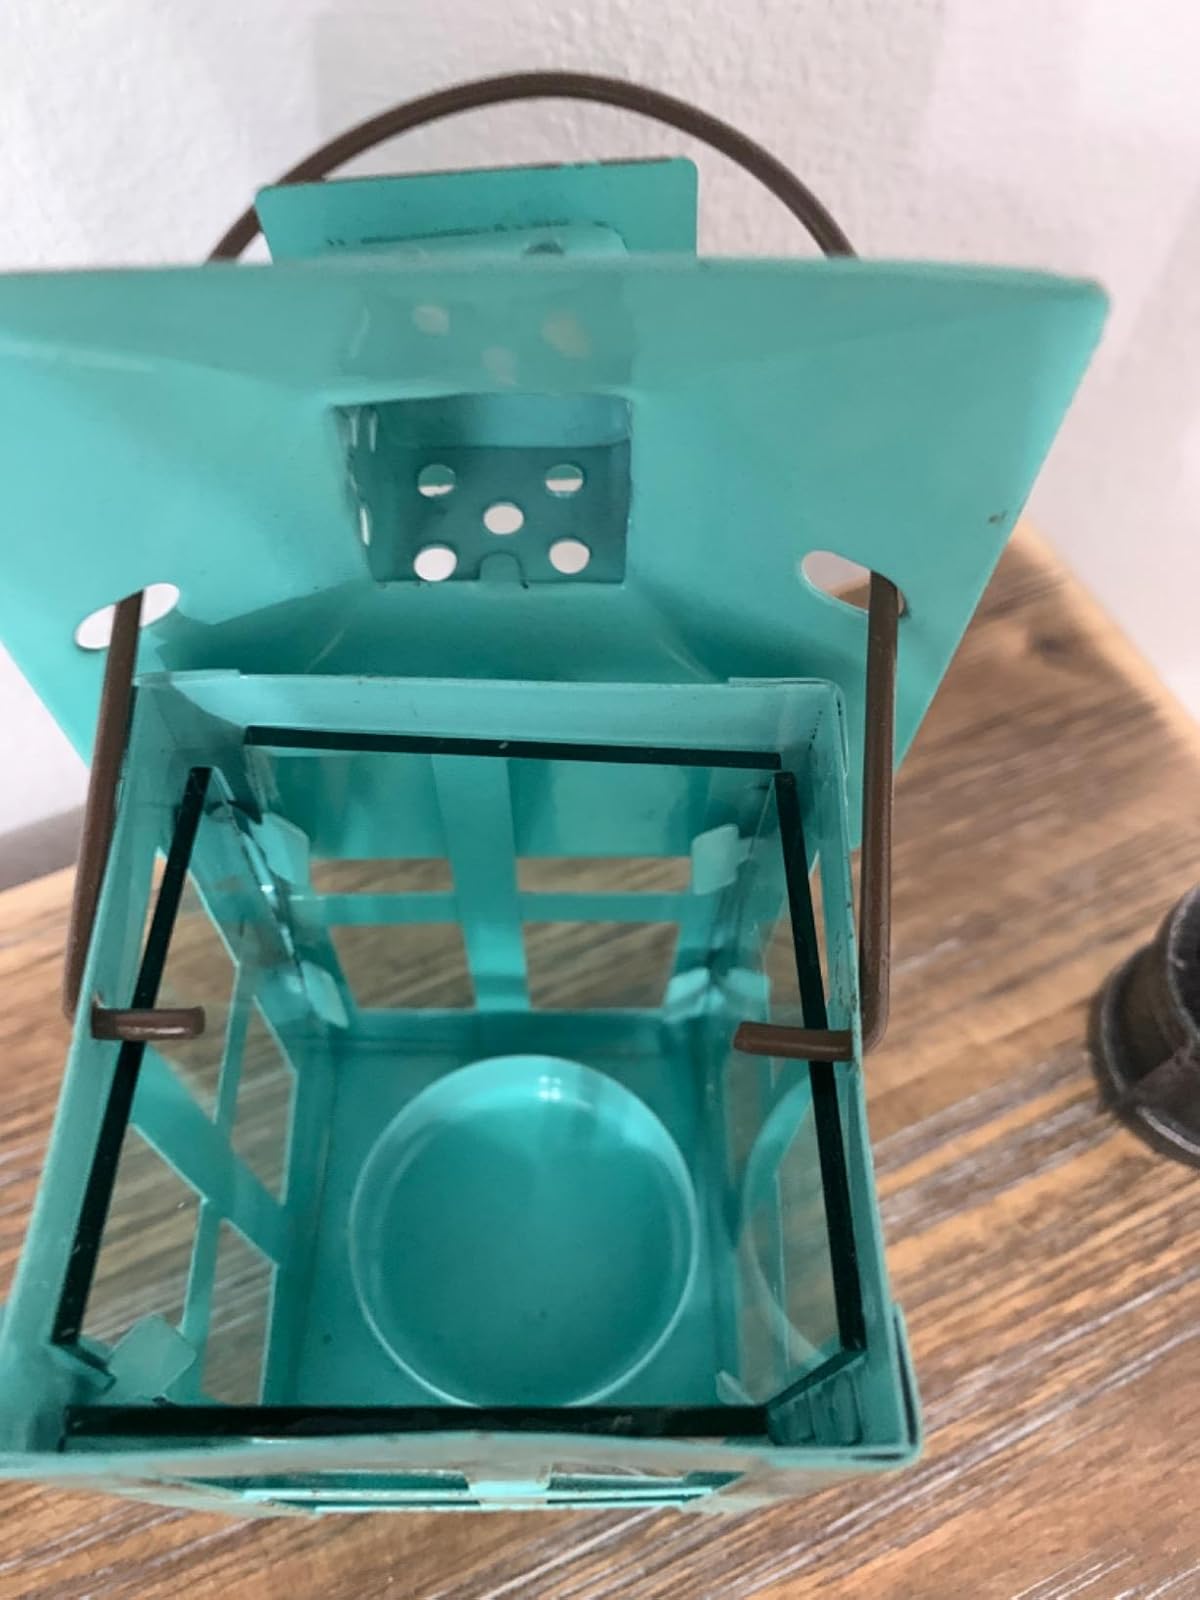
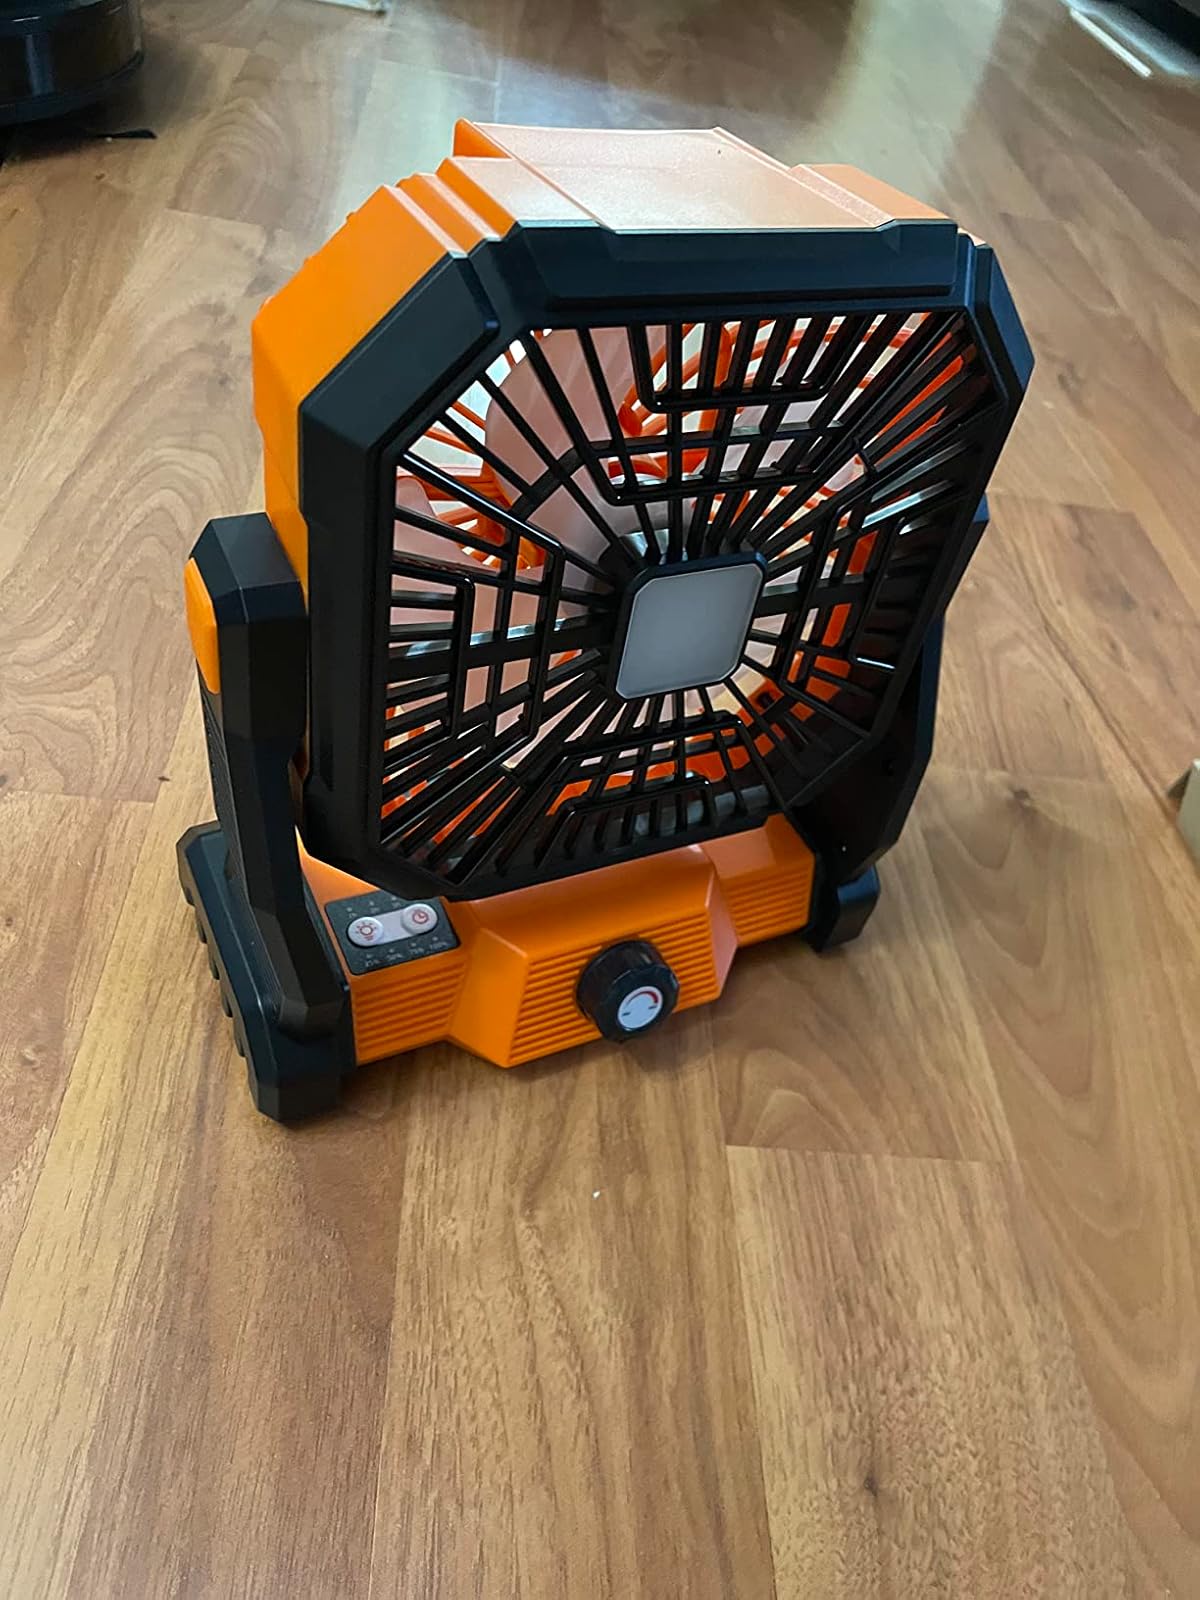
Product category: lantern
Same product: no